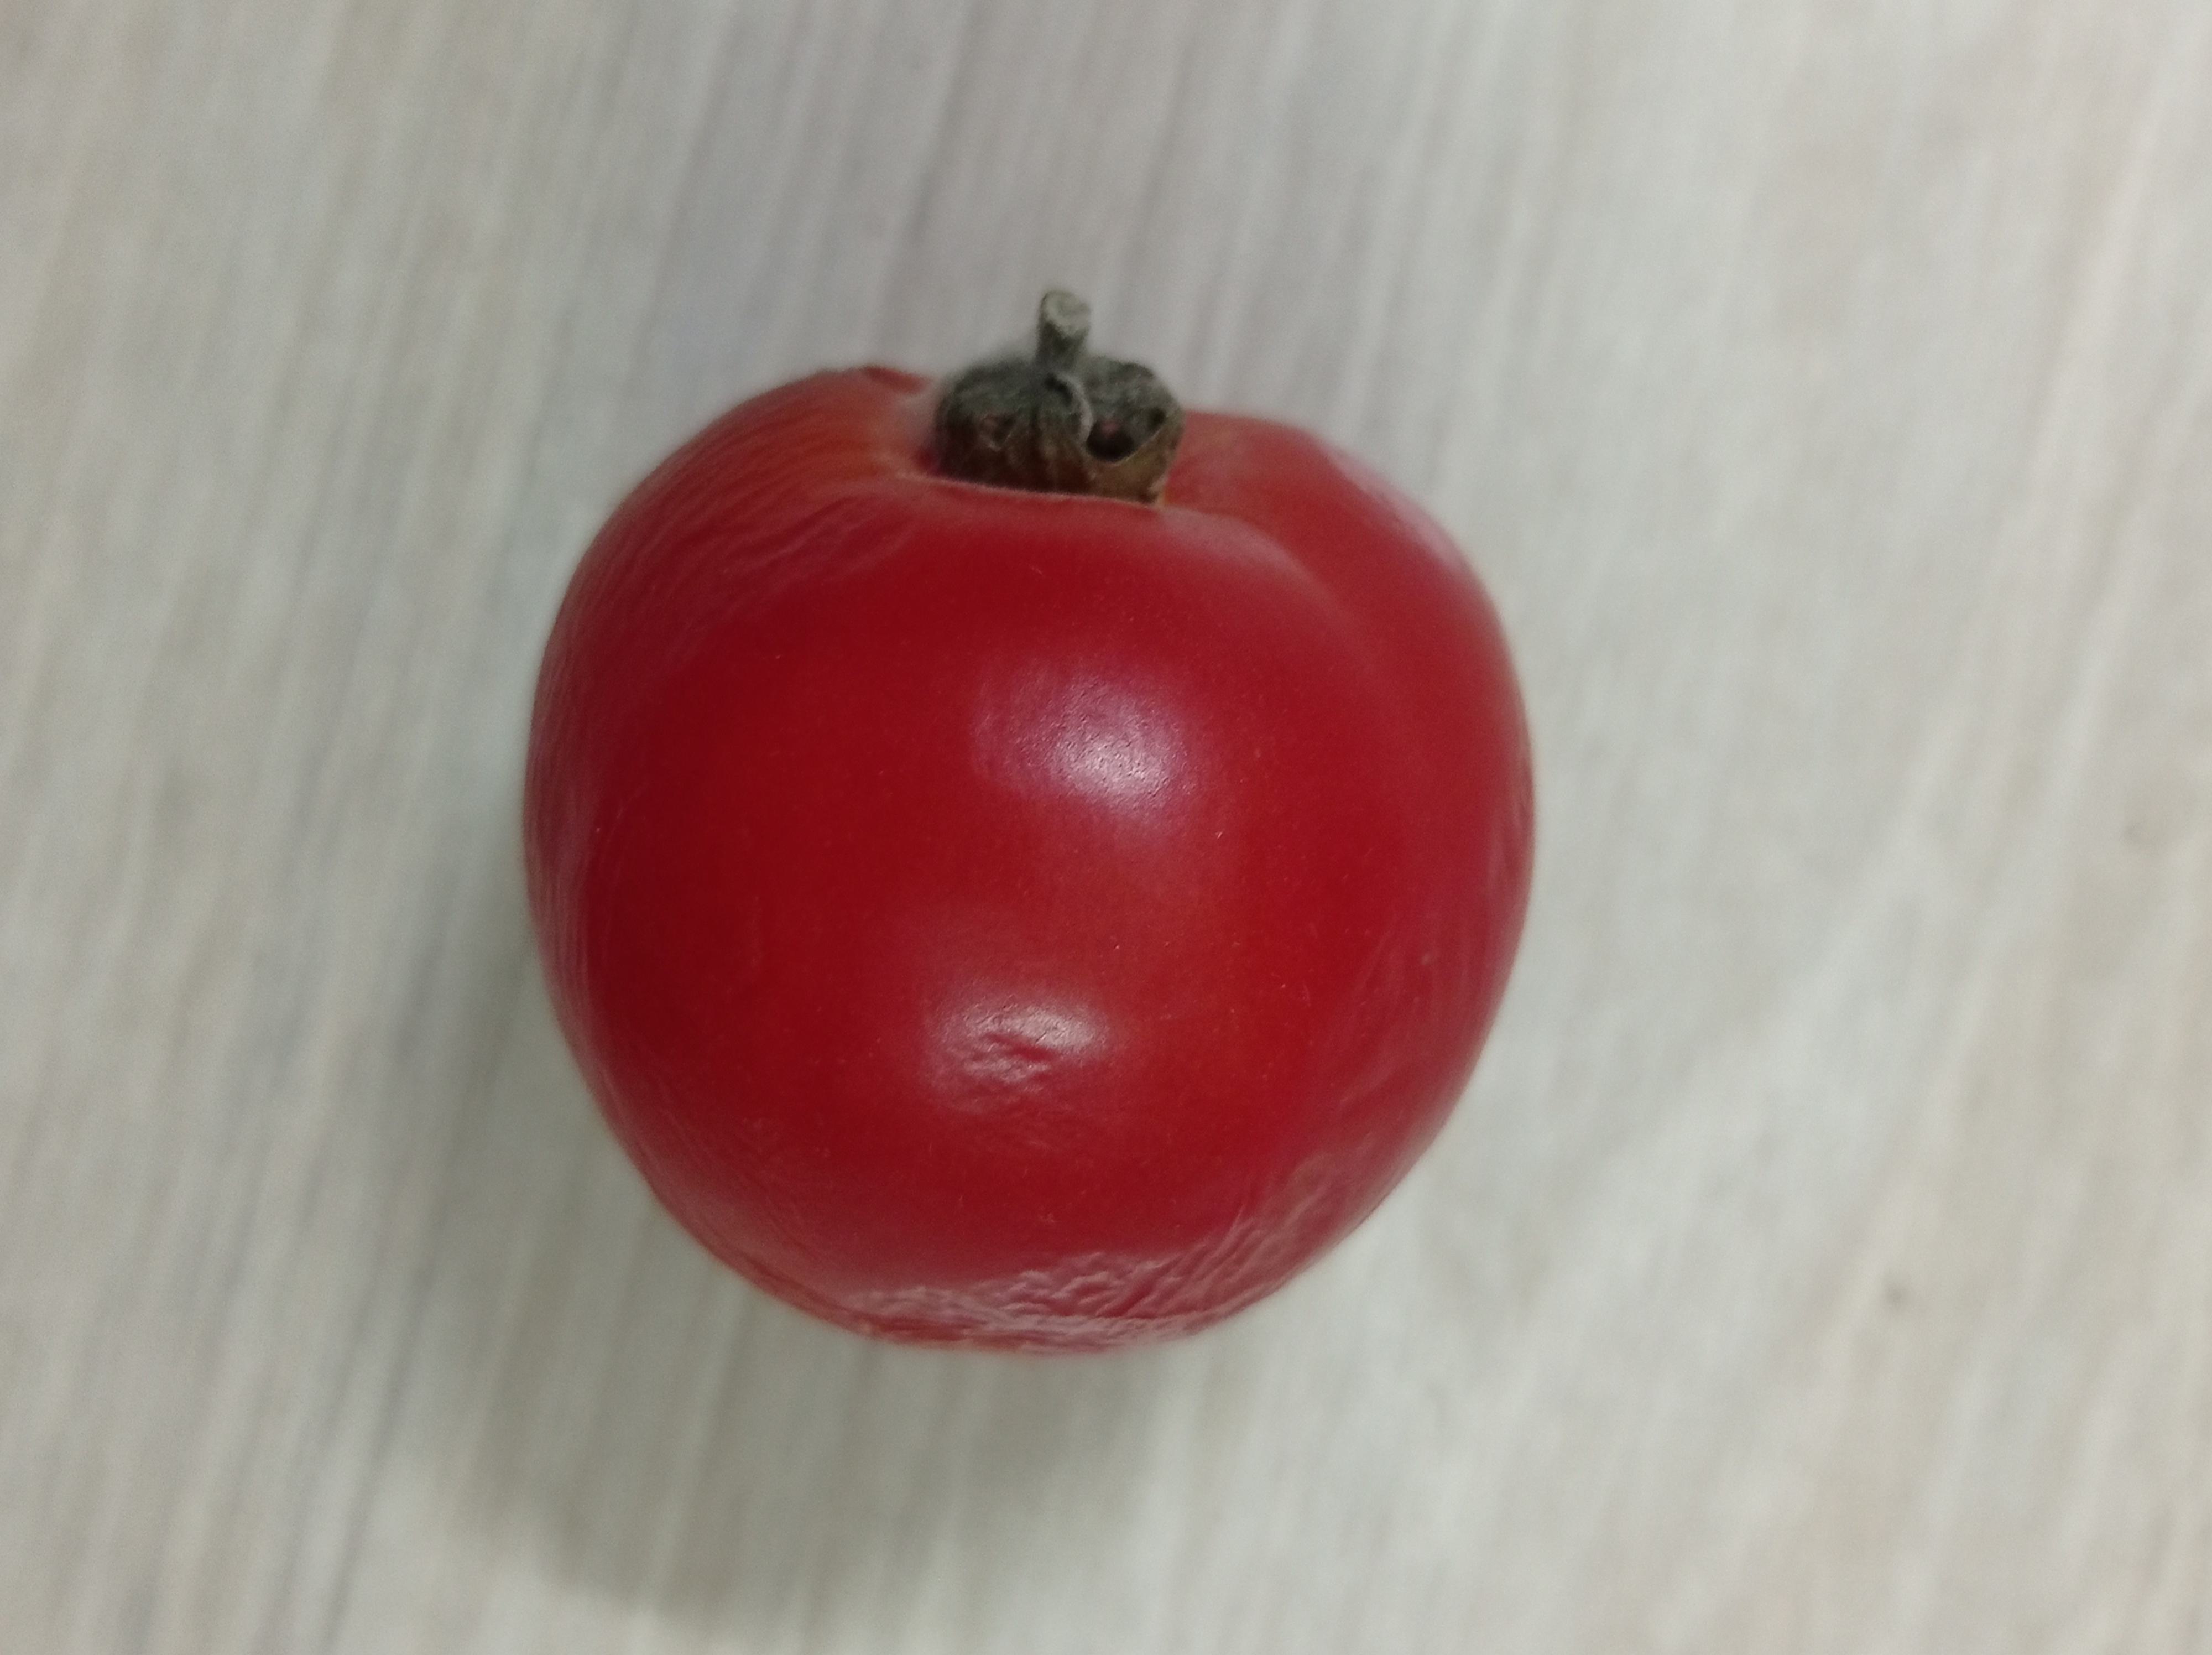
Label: Fresh